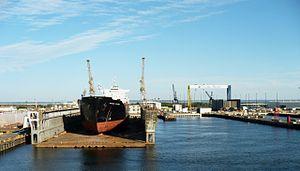
Le chantier naval ADDSCO, ou Alabama Dry Dock & Shipbuilding Company, est un important centre de construction navale, situé à Mobile, en Alabama. Mis en service en 1917, ce chantier connut une importante activité pendant et au lendemain de la Seconde Guerre mondiale.